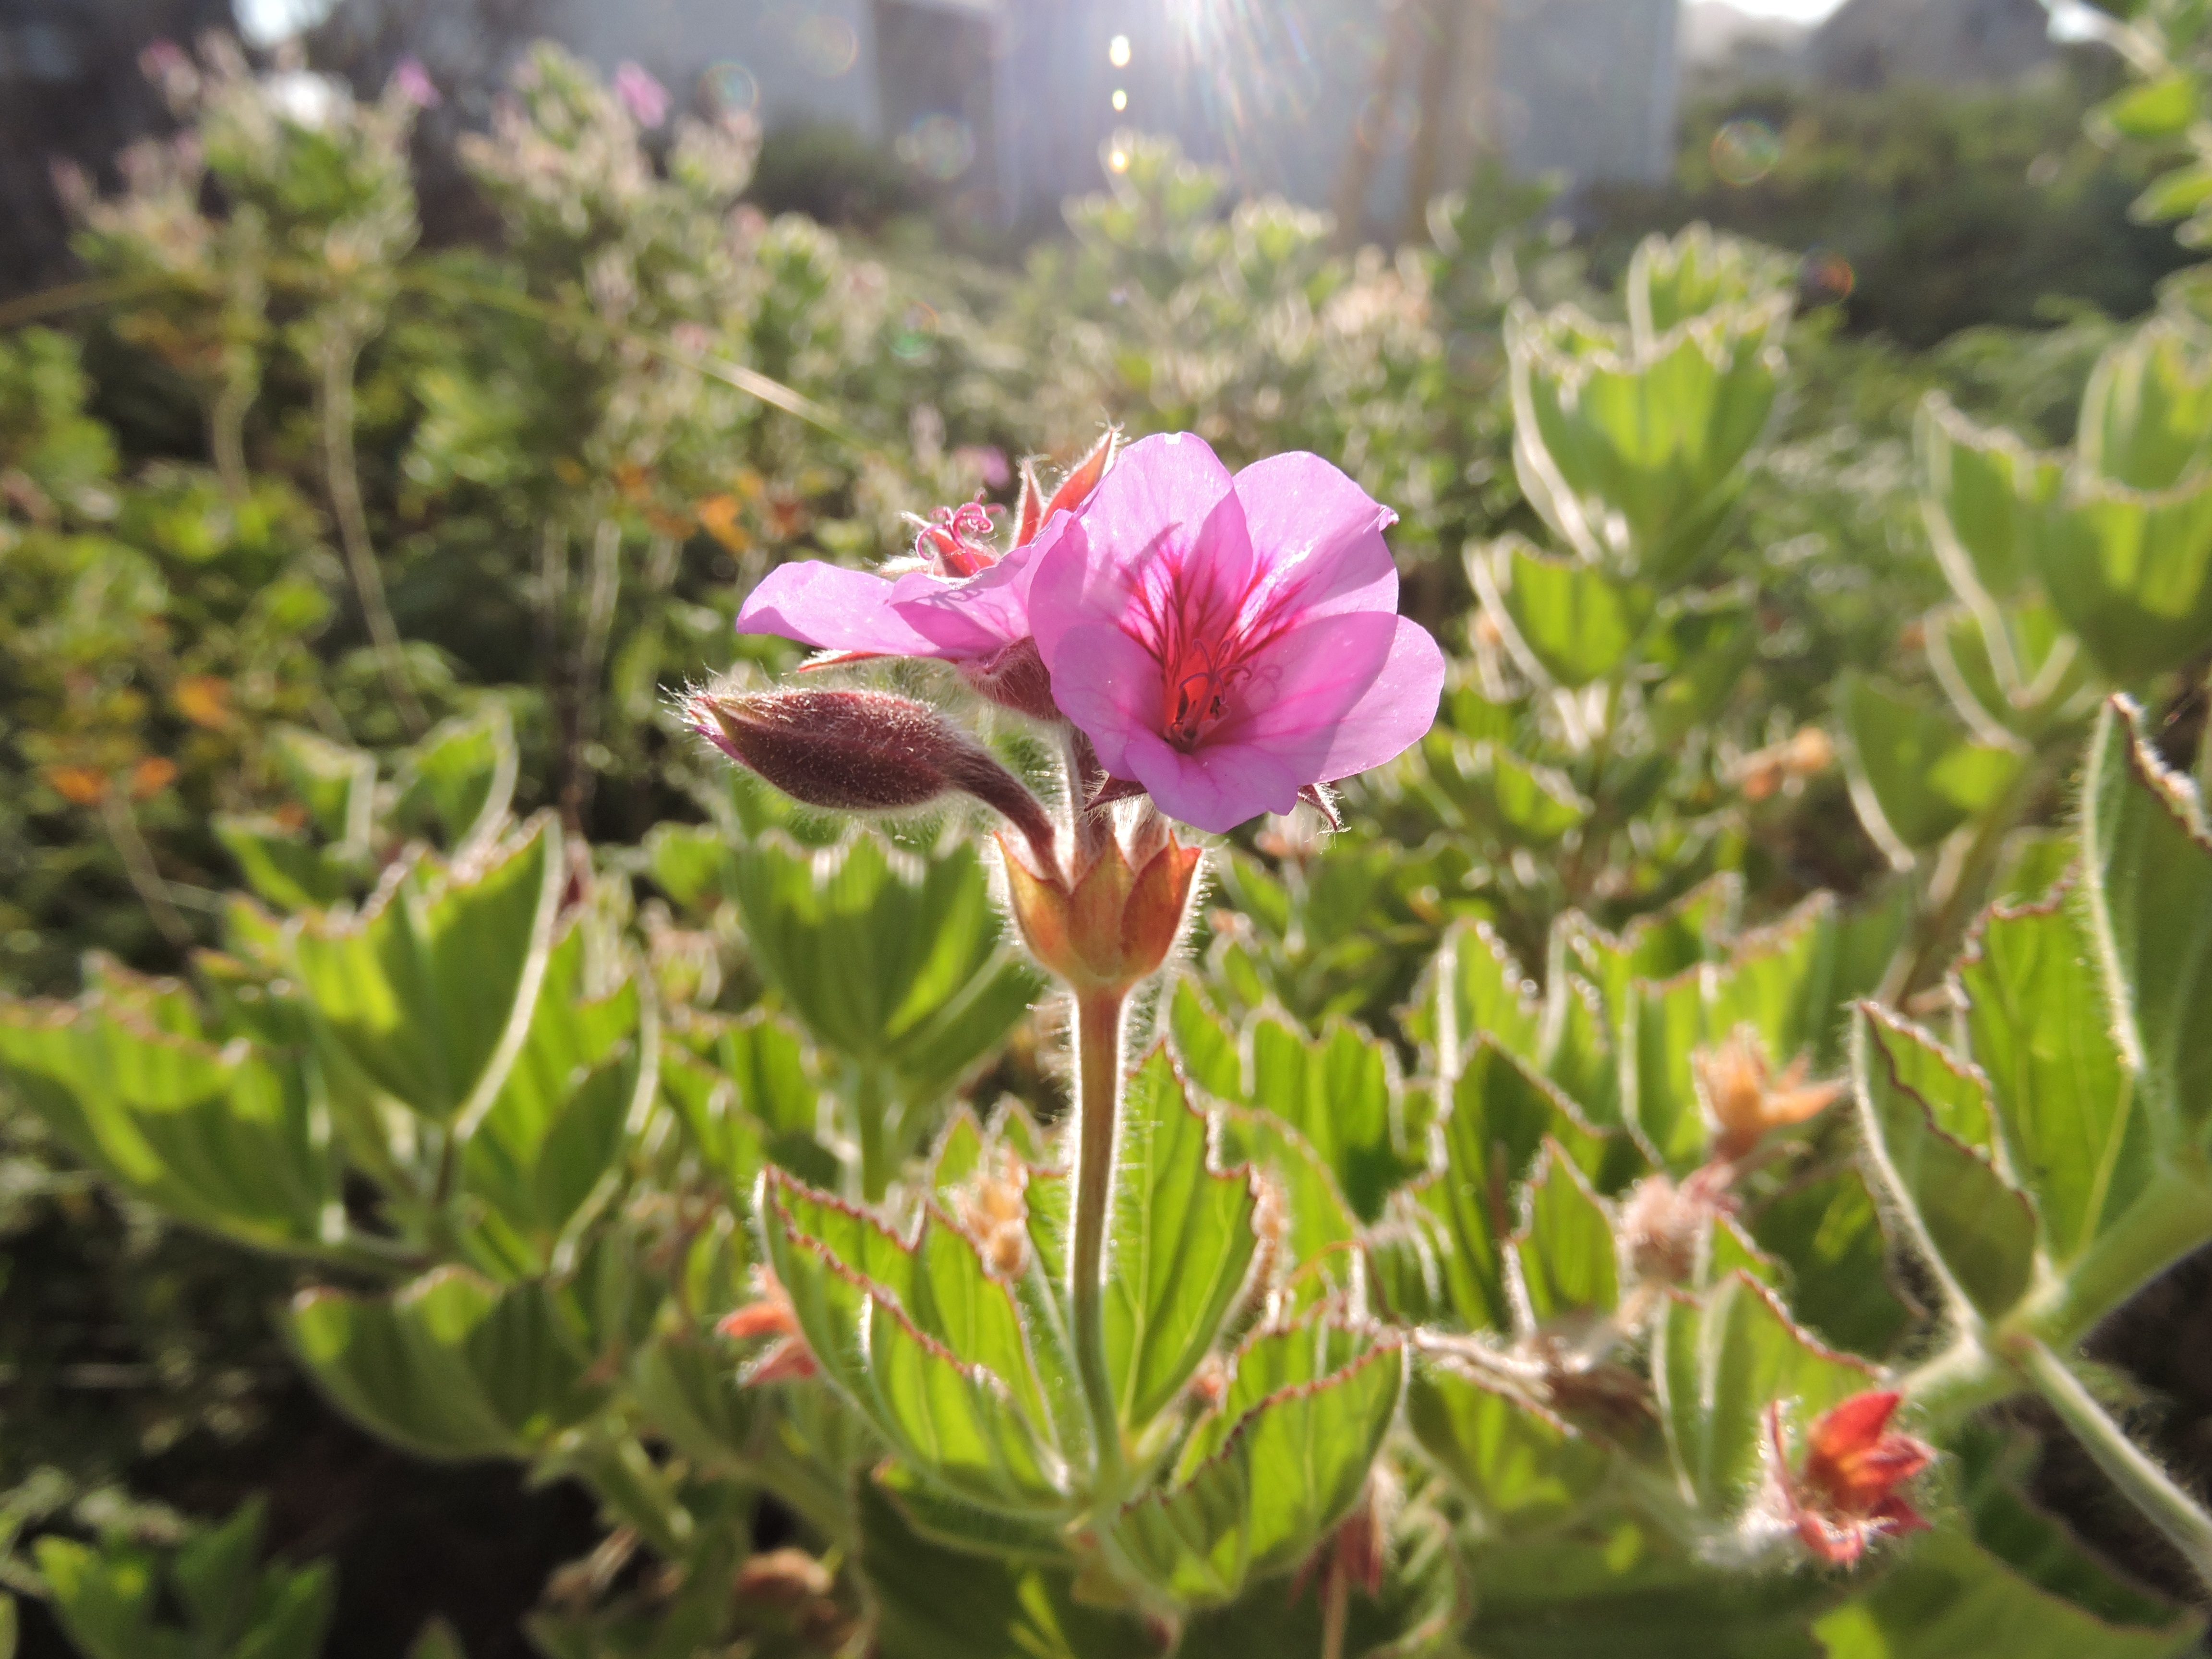
blossom, plant, flower, botany, garden, flora, wildflower, shrub, flowering plant, land plant